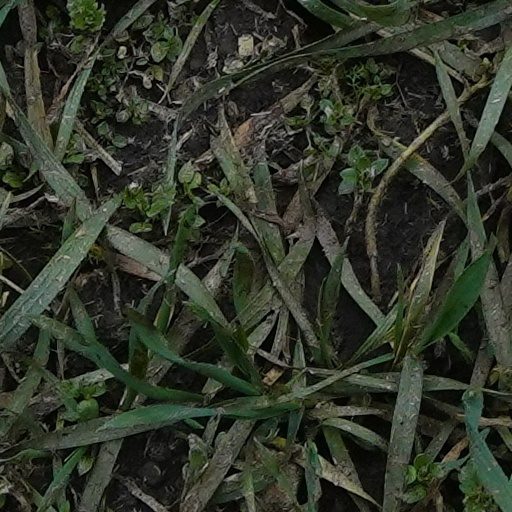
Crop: wheat